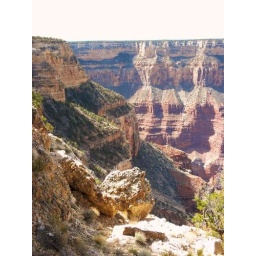
layers of rock in the canyon